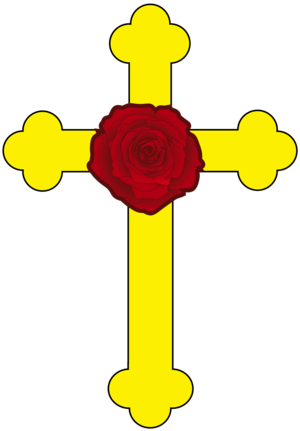
Au début du XVIIᵉ siècle paraissent en Allemagne les manifestes de la fraternité de la Rose-Croix. La Rose-Croix y est présentée comme un ordre secret qui aurait été fondé au XVᵉ siècle par un personnage mythique, Christian Rosenkreutz. Relevant de l'hermétisme chrétien, du néoplatonisme et de paracelsisme, ils en appellent aux savants et aux gouvernants de l'Europe, proposant de leur révéler leur mystérieuse sagesse. Ils sont vraisemblablement l'œuvre d'un groupe de jeunes théologiens, médecins et philosophes de l'université luthérienne de Tübingen, autour de Johann Valentin Andreae. Ils eurent un retentissement considérable à l'époque, suscitant enthousiasmes et controverses dans toute l'Europe.